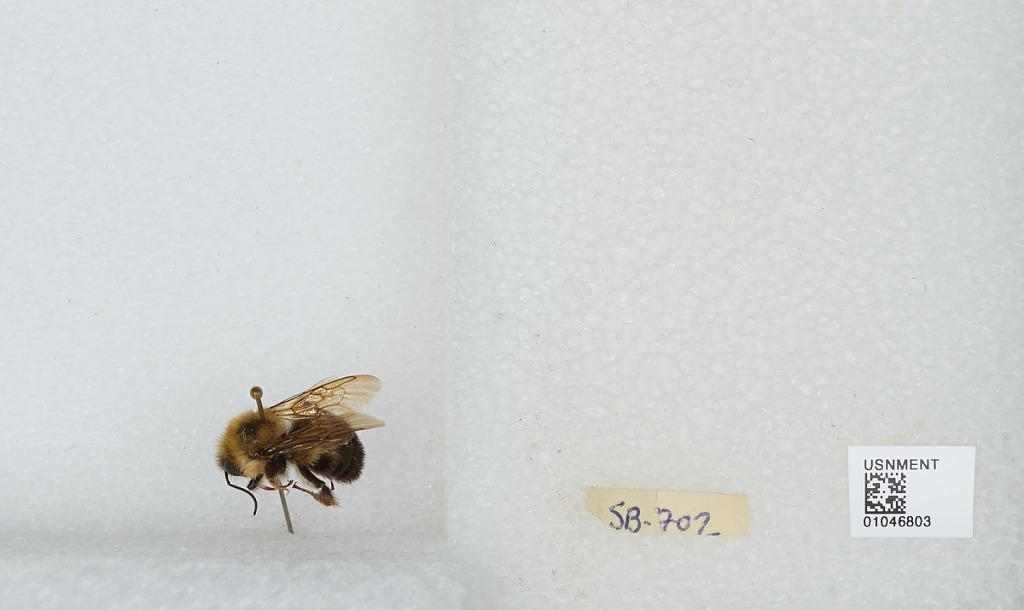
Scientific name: Bombus sp.